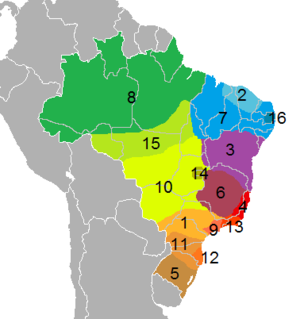
Le portugais est une langue appartenant à la branche romane de la famille des langues indo-européennes. Les locuteurs du portugais s'appellent les « lusophones ».